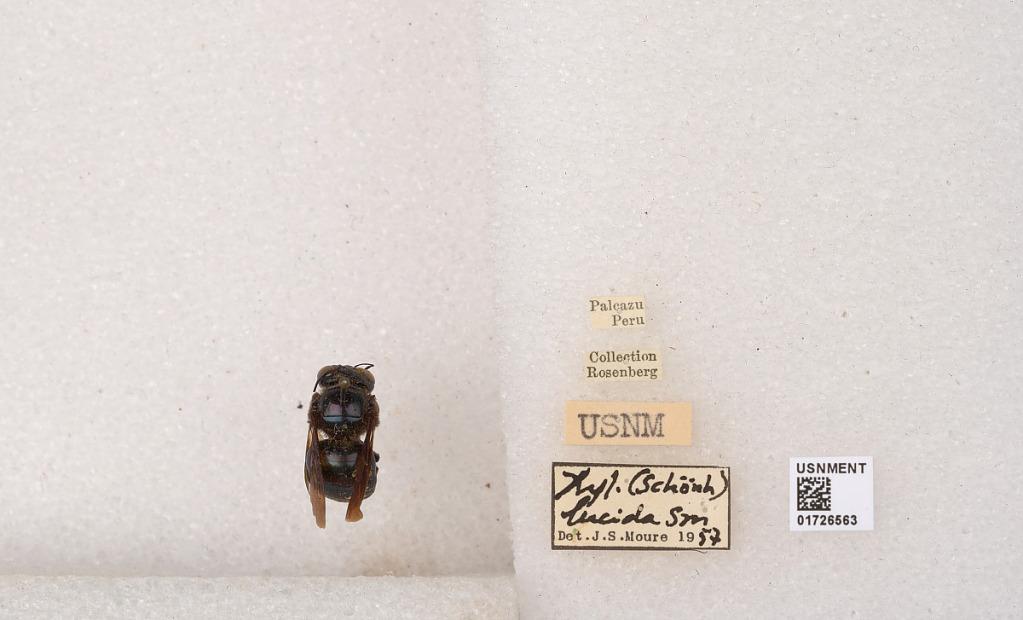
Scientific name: Xylocopa (Schonnherria) lucida Smith
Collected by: O. Rego
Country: Peru
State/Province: Pasco
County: Oxapampa
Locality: Palcazu
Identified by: Moure, J. S.